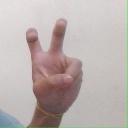
अक्षर: ई